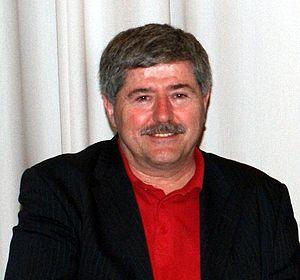
Cet article présente la liste des députés européens du Danemark au cours de la législature 2009-2014.
Søren Søndergaard, né le 16 août 1955 à Kyndby, est un enseignant, métallurgiste et homme politique danois. Député européen de 2007 à 2014, il est membre du Folketing depuis 2015, affilié à la Liste de l'unité.